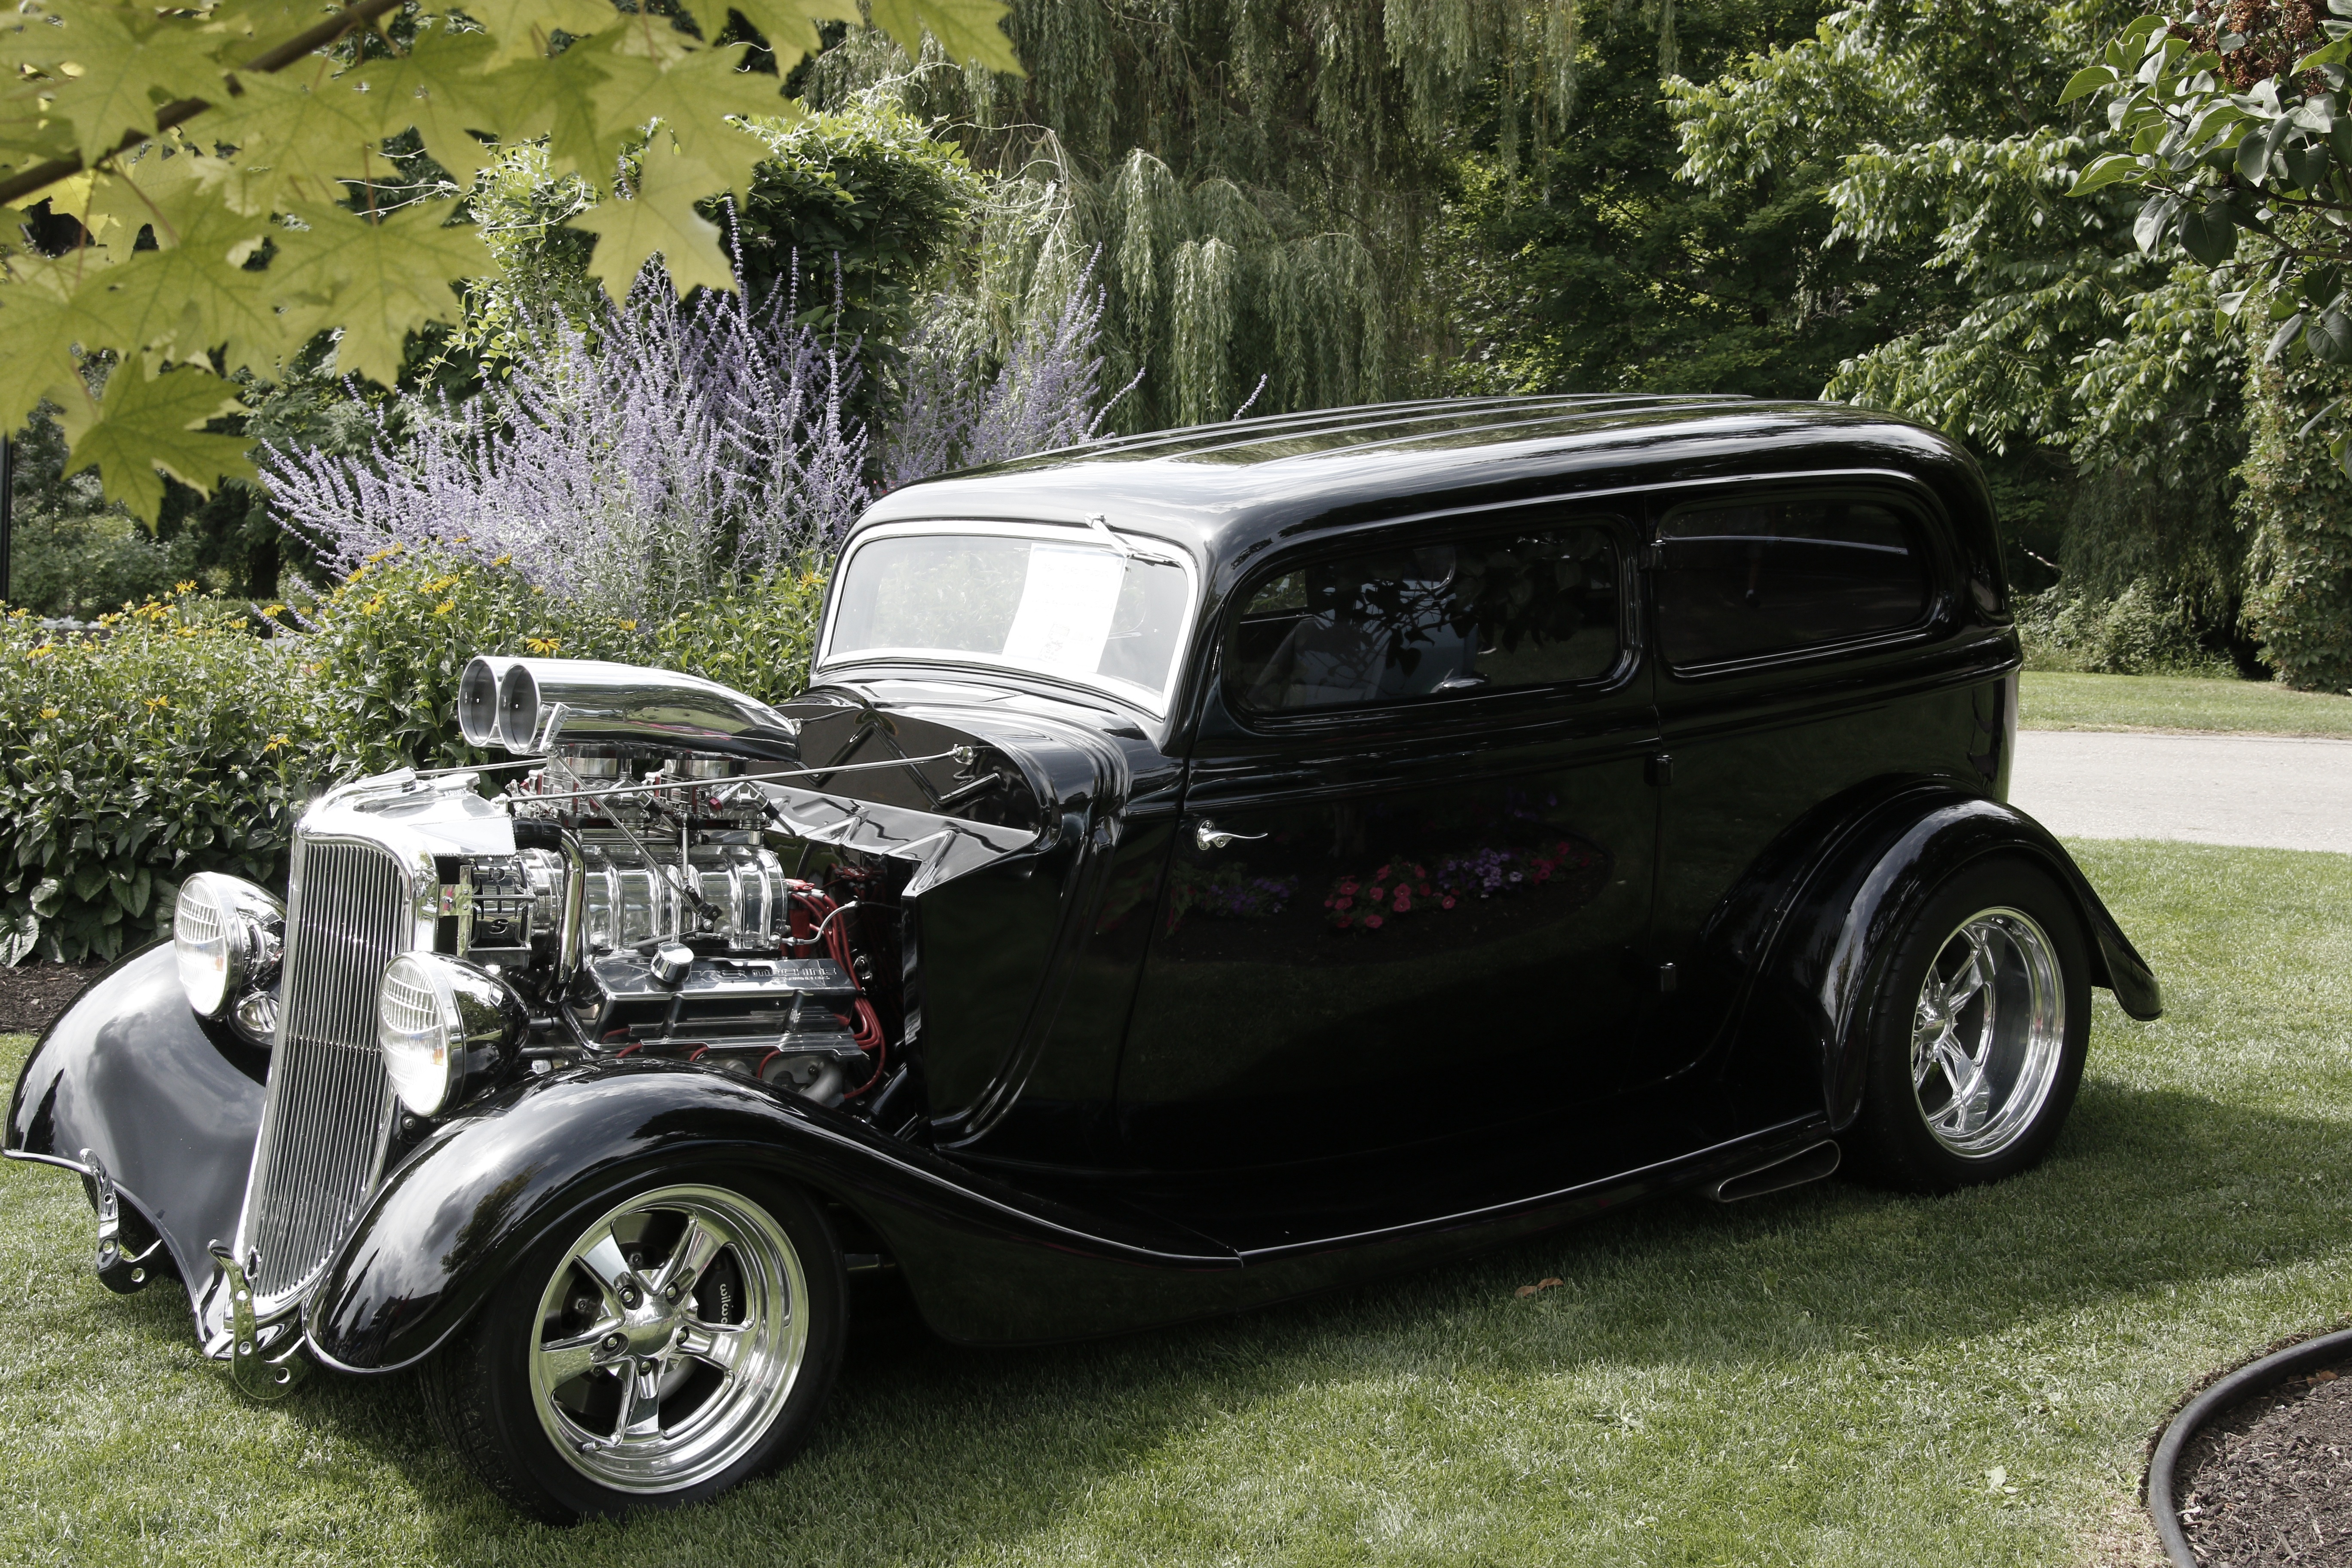
car, vintage, automobile, vehicle, automotive, motor vehicle, vintage car, ford, luxury, engine, sedan, classic, antique car, hot rod, land vehicle, touring car, automobile make, compact car, luxury vehicle, ford model y, ford model b model 18 model 40